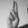
ASL letter: U